The Biscuit Brothers

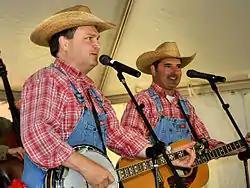
The Biscuit Brothers performing at the 2012 Texas Book Festival.

The Biscuit Brothers is a half-hour Emmy-award winning public television program produced in Austin, Texas. It was first aired on KLRU in 2004 and then aired nationwide in 2005. The program uses a mixture of live-action, puppetry, and animation to learn cultural communication through country music to children and their parents.